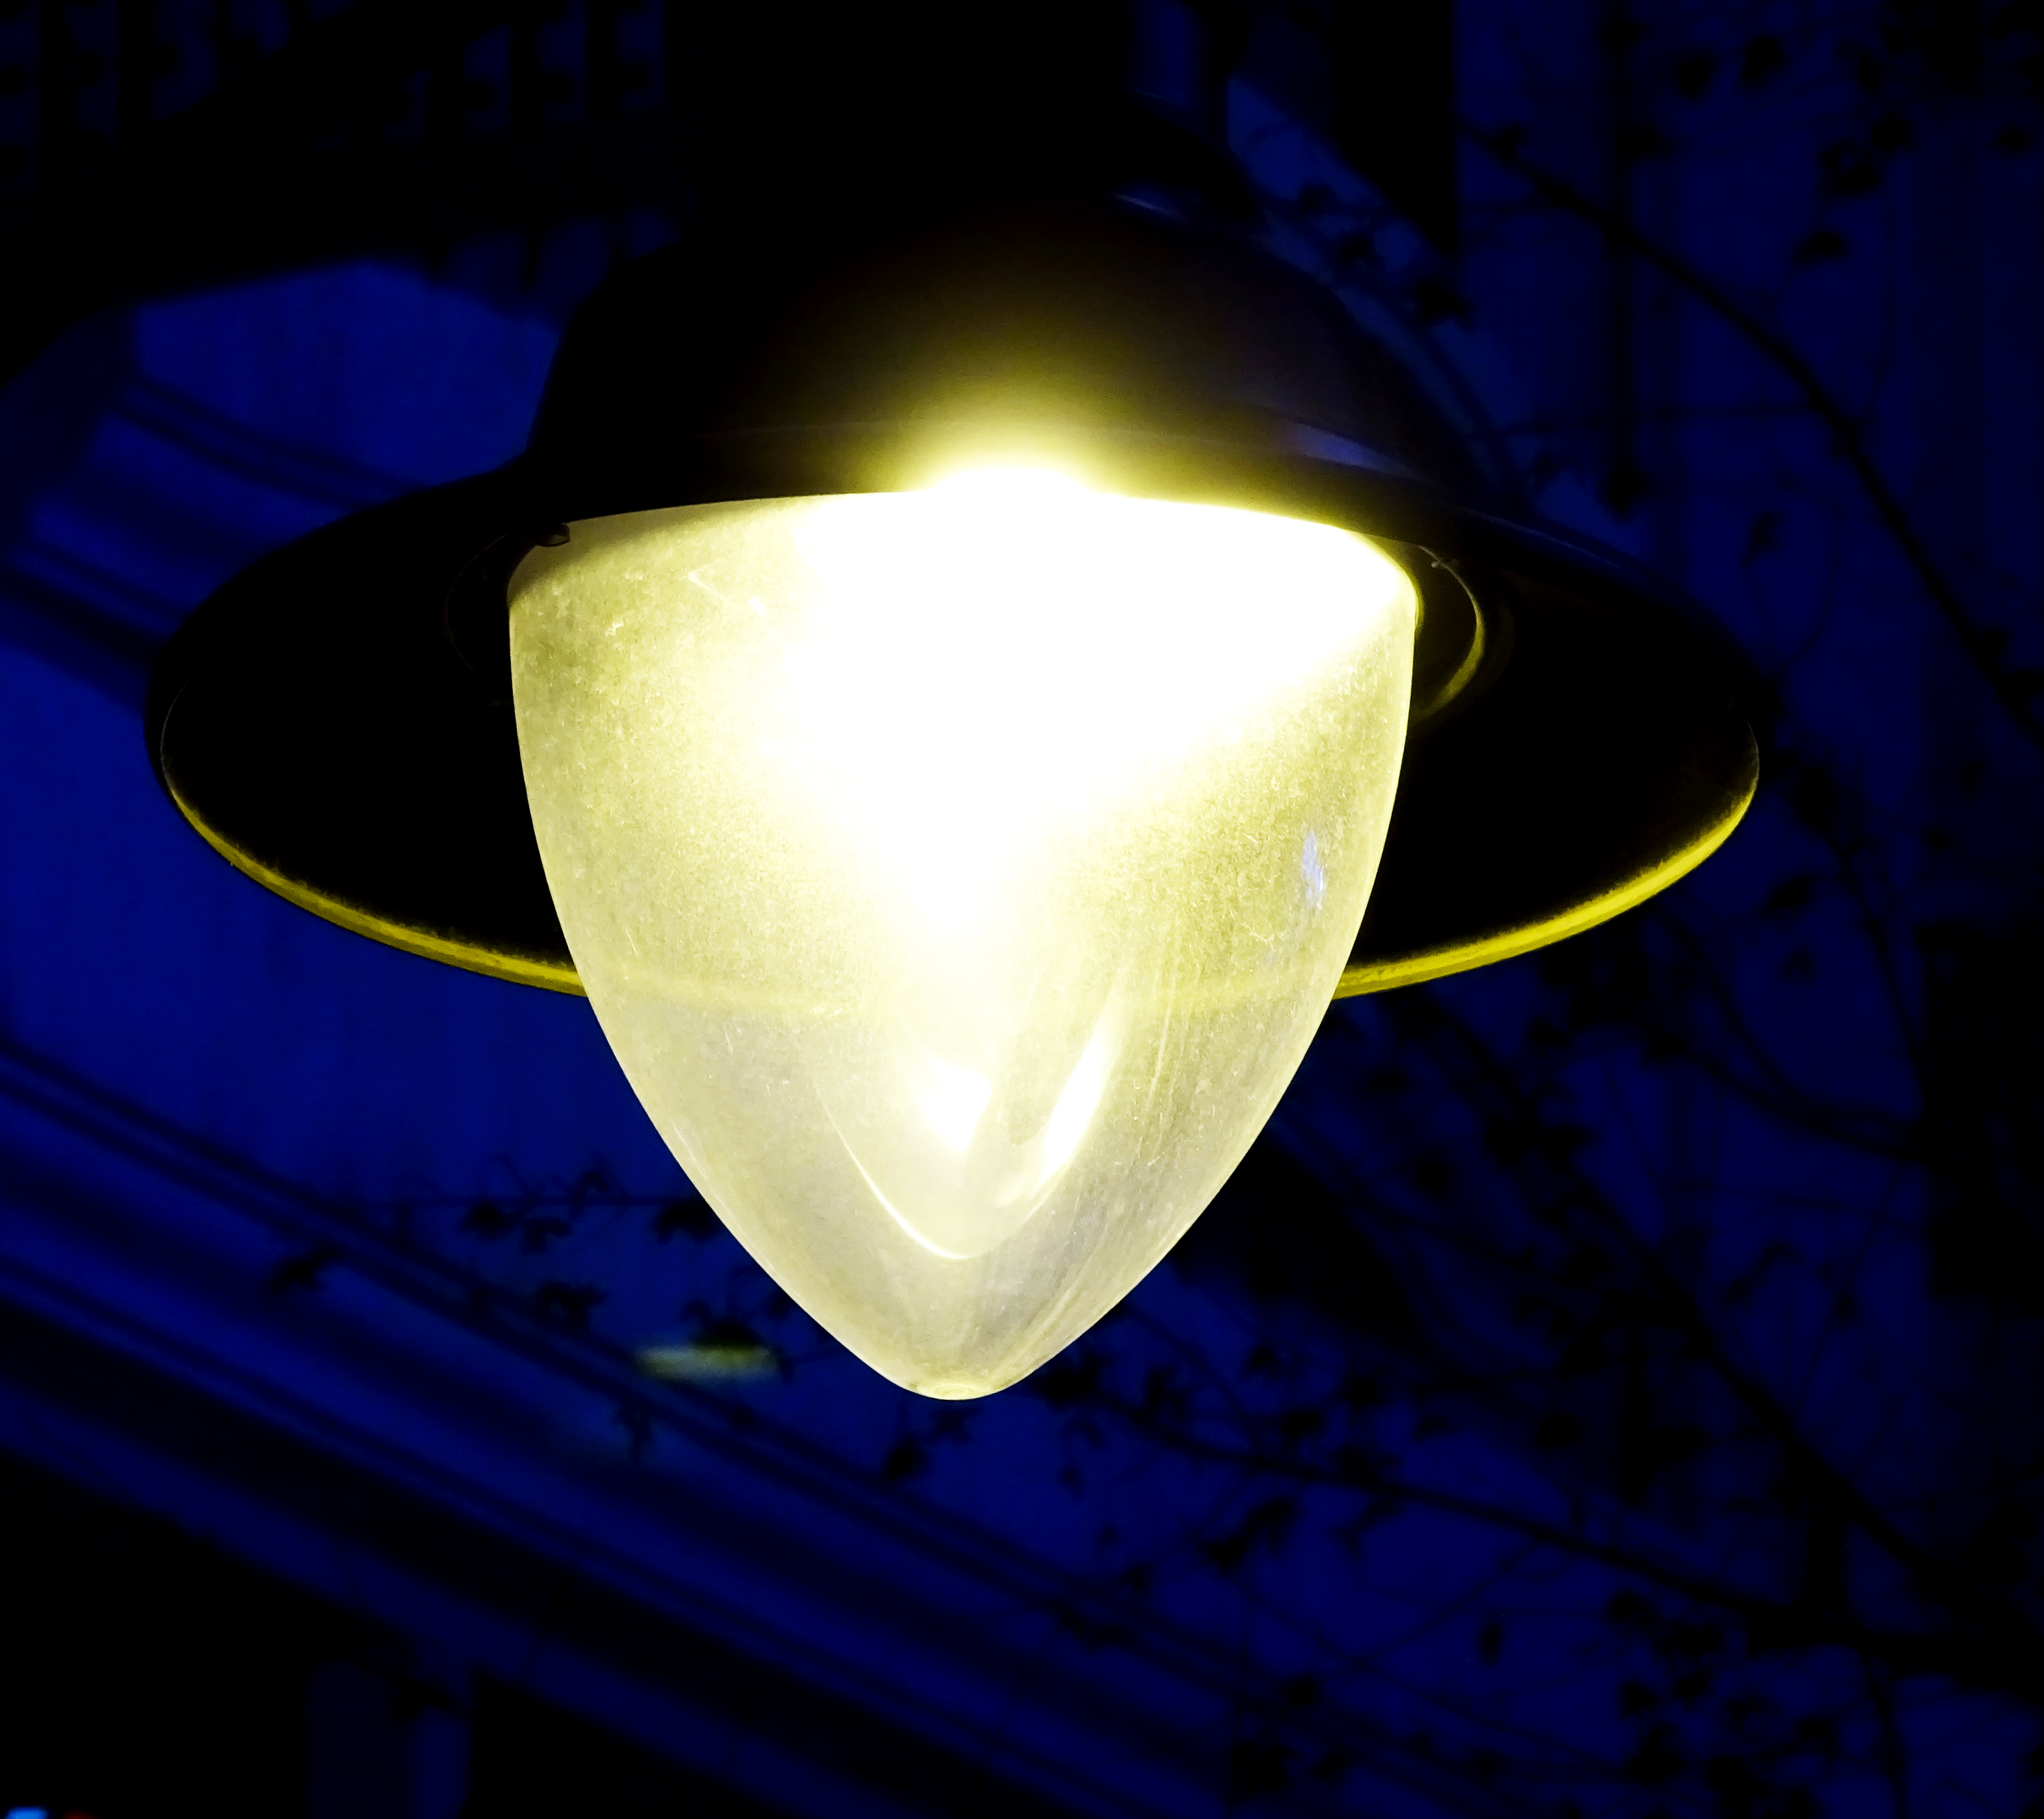
light, street light, blue, lamp, automotive lighting, electricity, Material property, gas, Tints and shades, rectangle, electric blue, space, symmetry, signage, circle, darkness, lens flare, signaling device, light fixture, Security lighting, shade, lighting accessory, sign, night, light bulb, ceiling, midnight, metal, interior design, road, tree